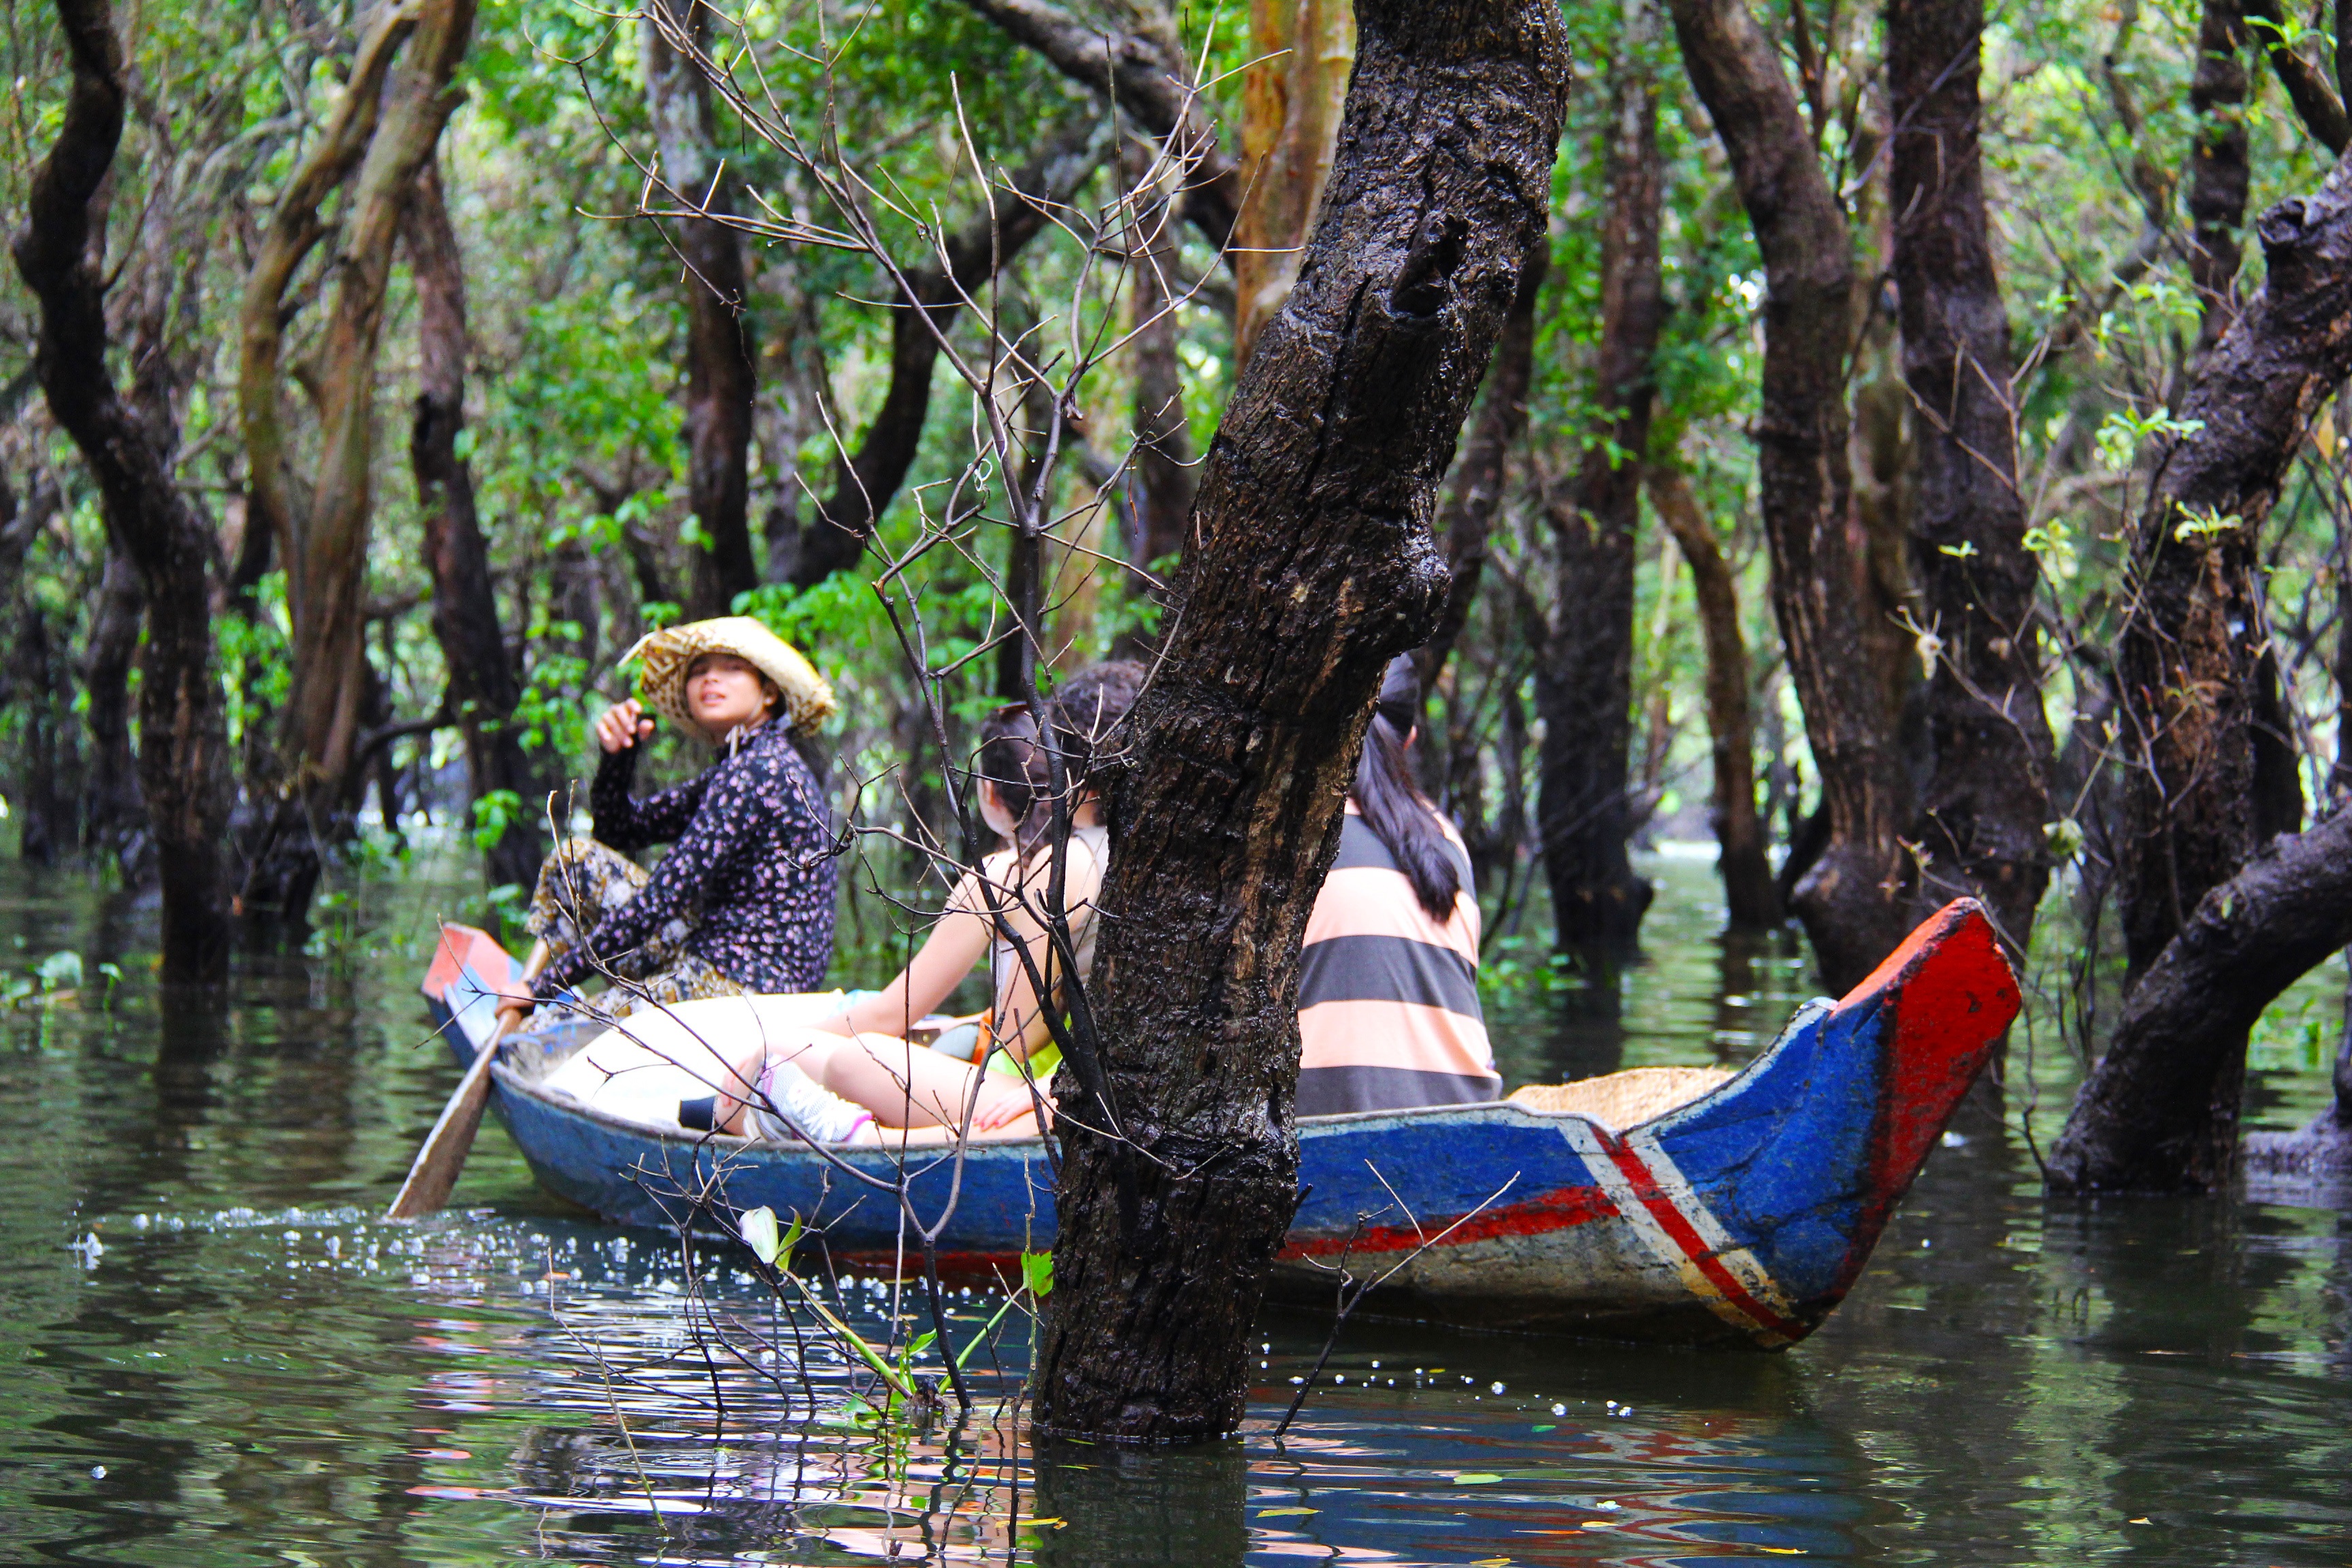
water, forest, boat, river, travel, canoe, green, vehicle, jungle, tropical, asia, floating, season, waterway, trees, tour, tourists, boating, cambodia, beautiful, mangrove, local, watercraft, flooded, canoeing, siem reap, villages, floating forest, kompong phluk, kompong, mangrove forest, watercraft rowing